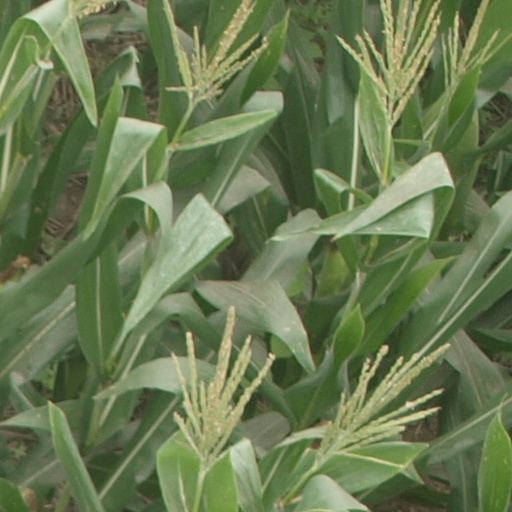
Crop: maize; corn